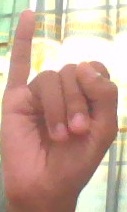
ASL sign: I